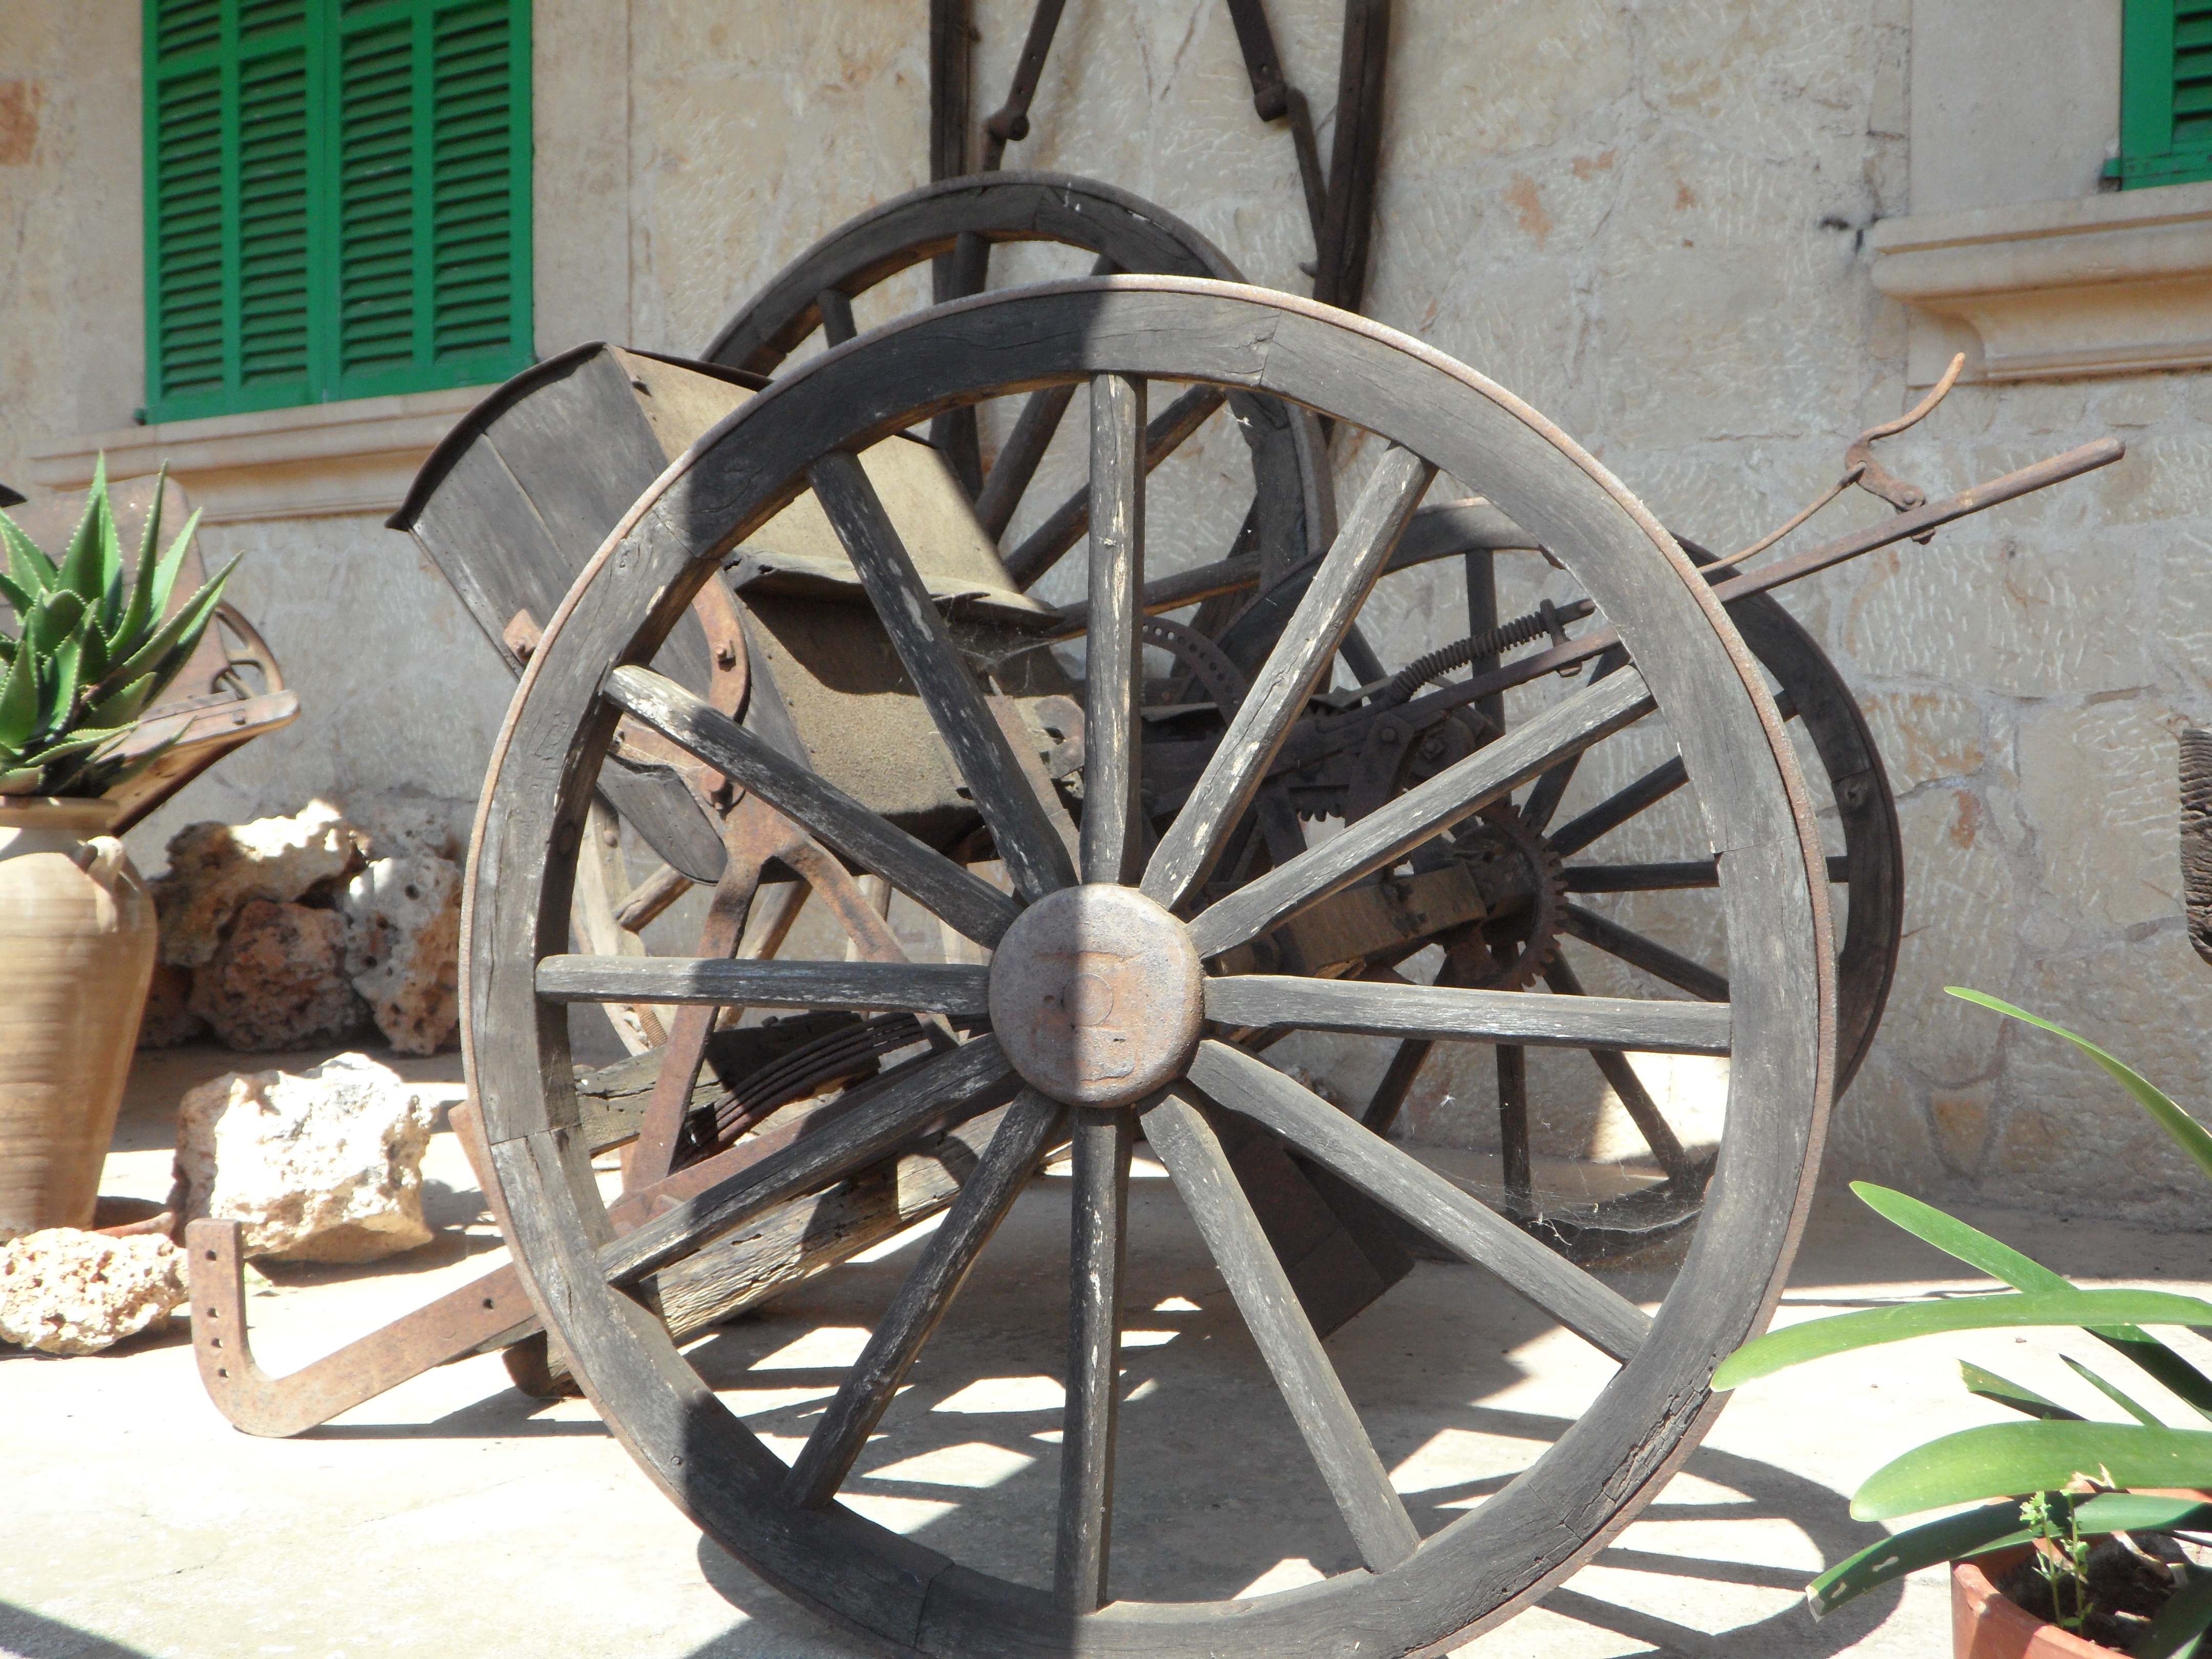
wheel, cart, old, vehicle, spoke, nostalgia, tire, spokes, wheels, rim, nostalgic, cannon, dare, coach, companions, wooden wheel, wooden wheels, wooden cart, wagon wheel, automotive tire